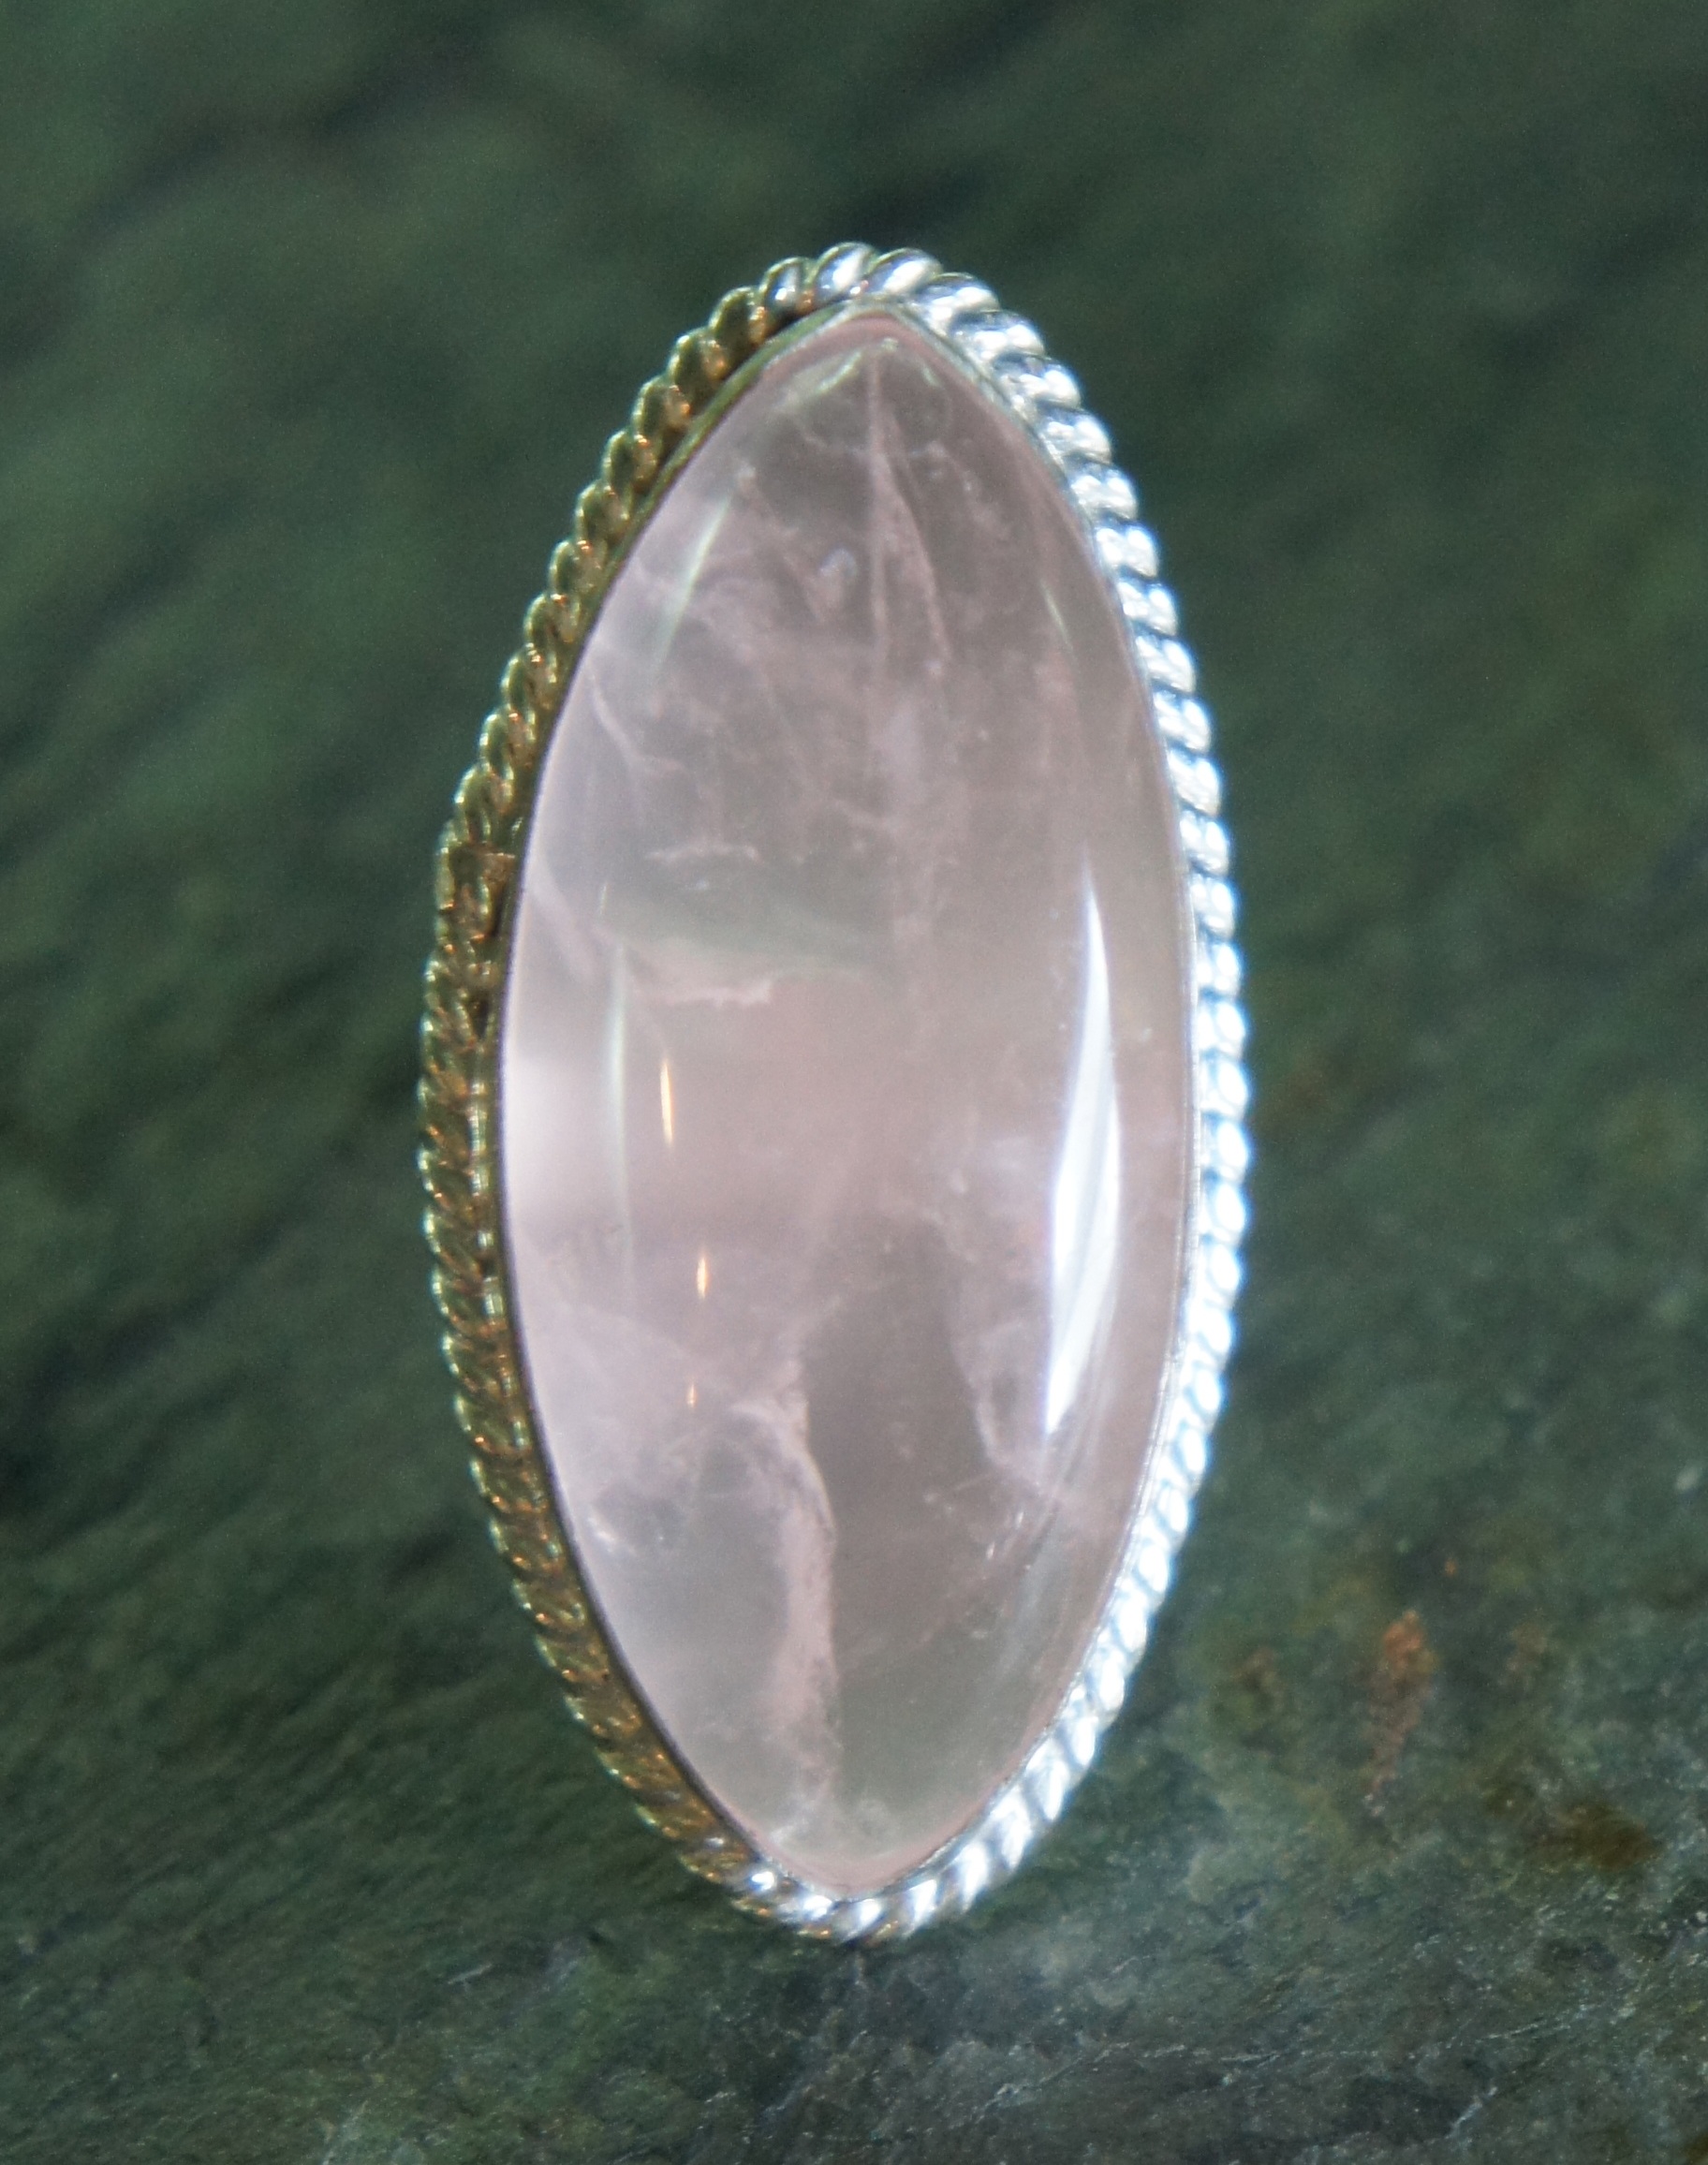
antique, ring, stone, cab, metal, pink, jewelry, circle, jewellery, jewel, silver, huge, gem, crystal, setting, sterling, gemstone, mineral, quartz, rose quartz, cabochon, fashion accessory